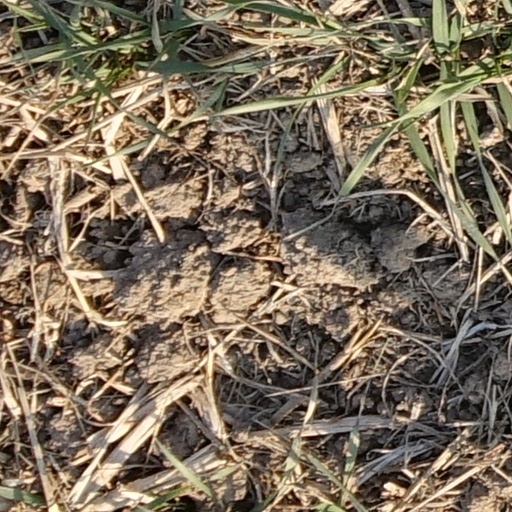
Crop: wheat